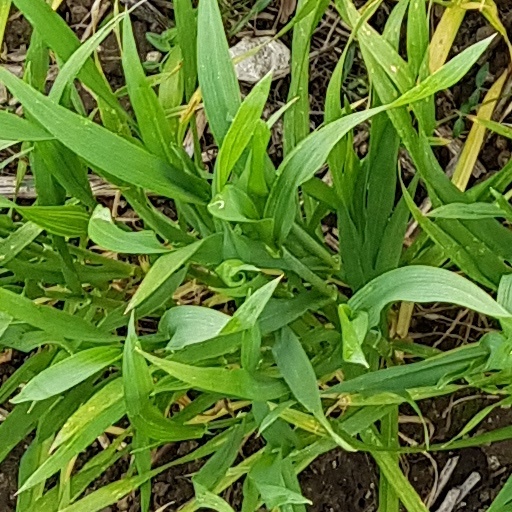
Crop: wheat